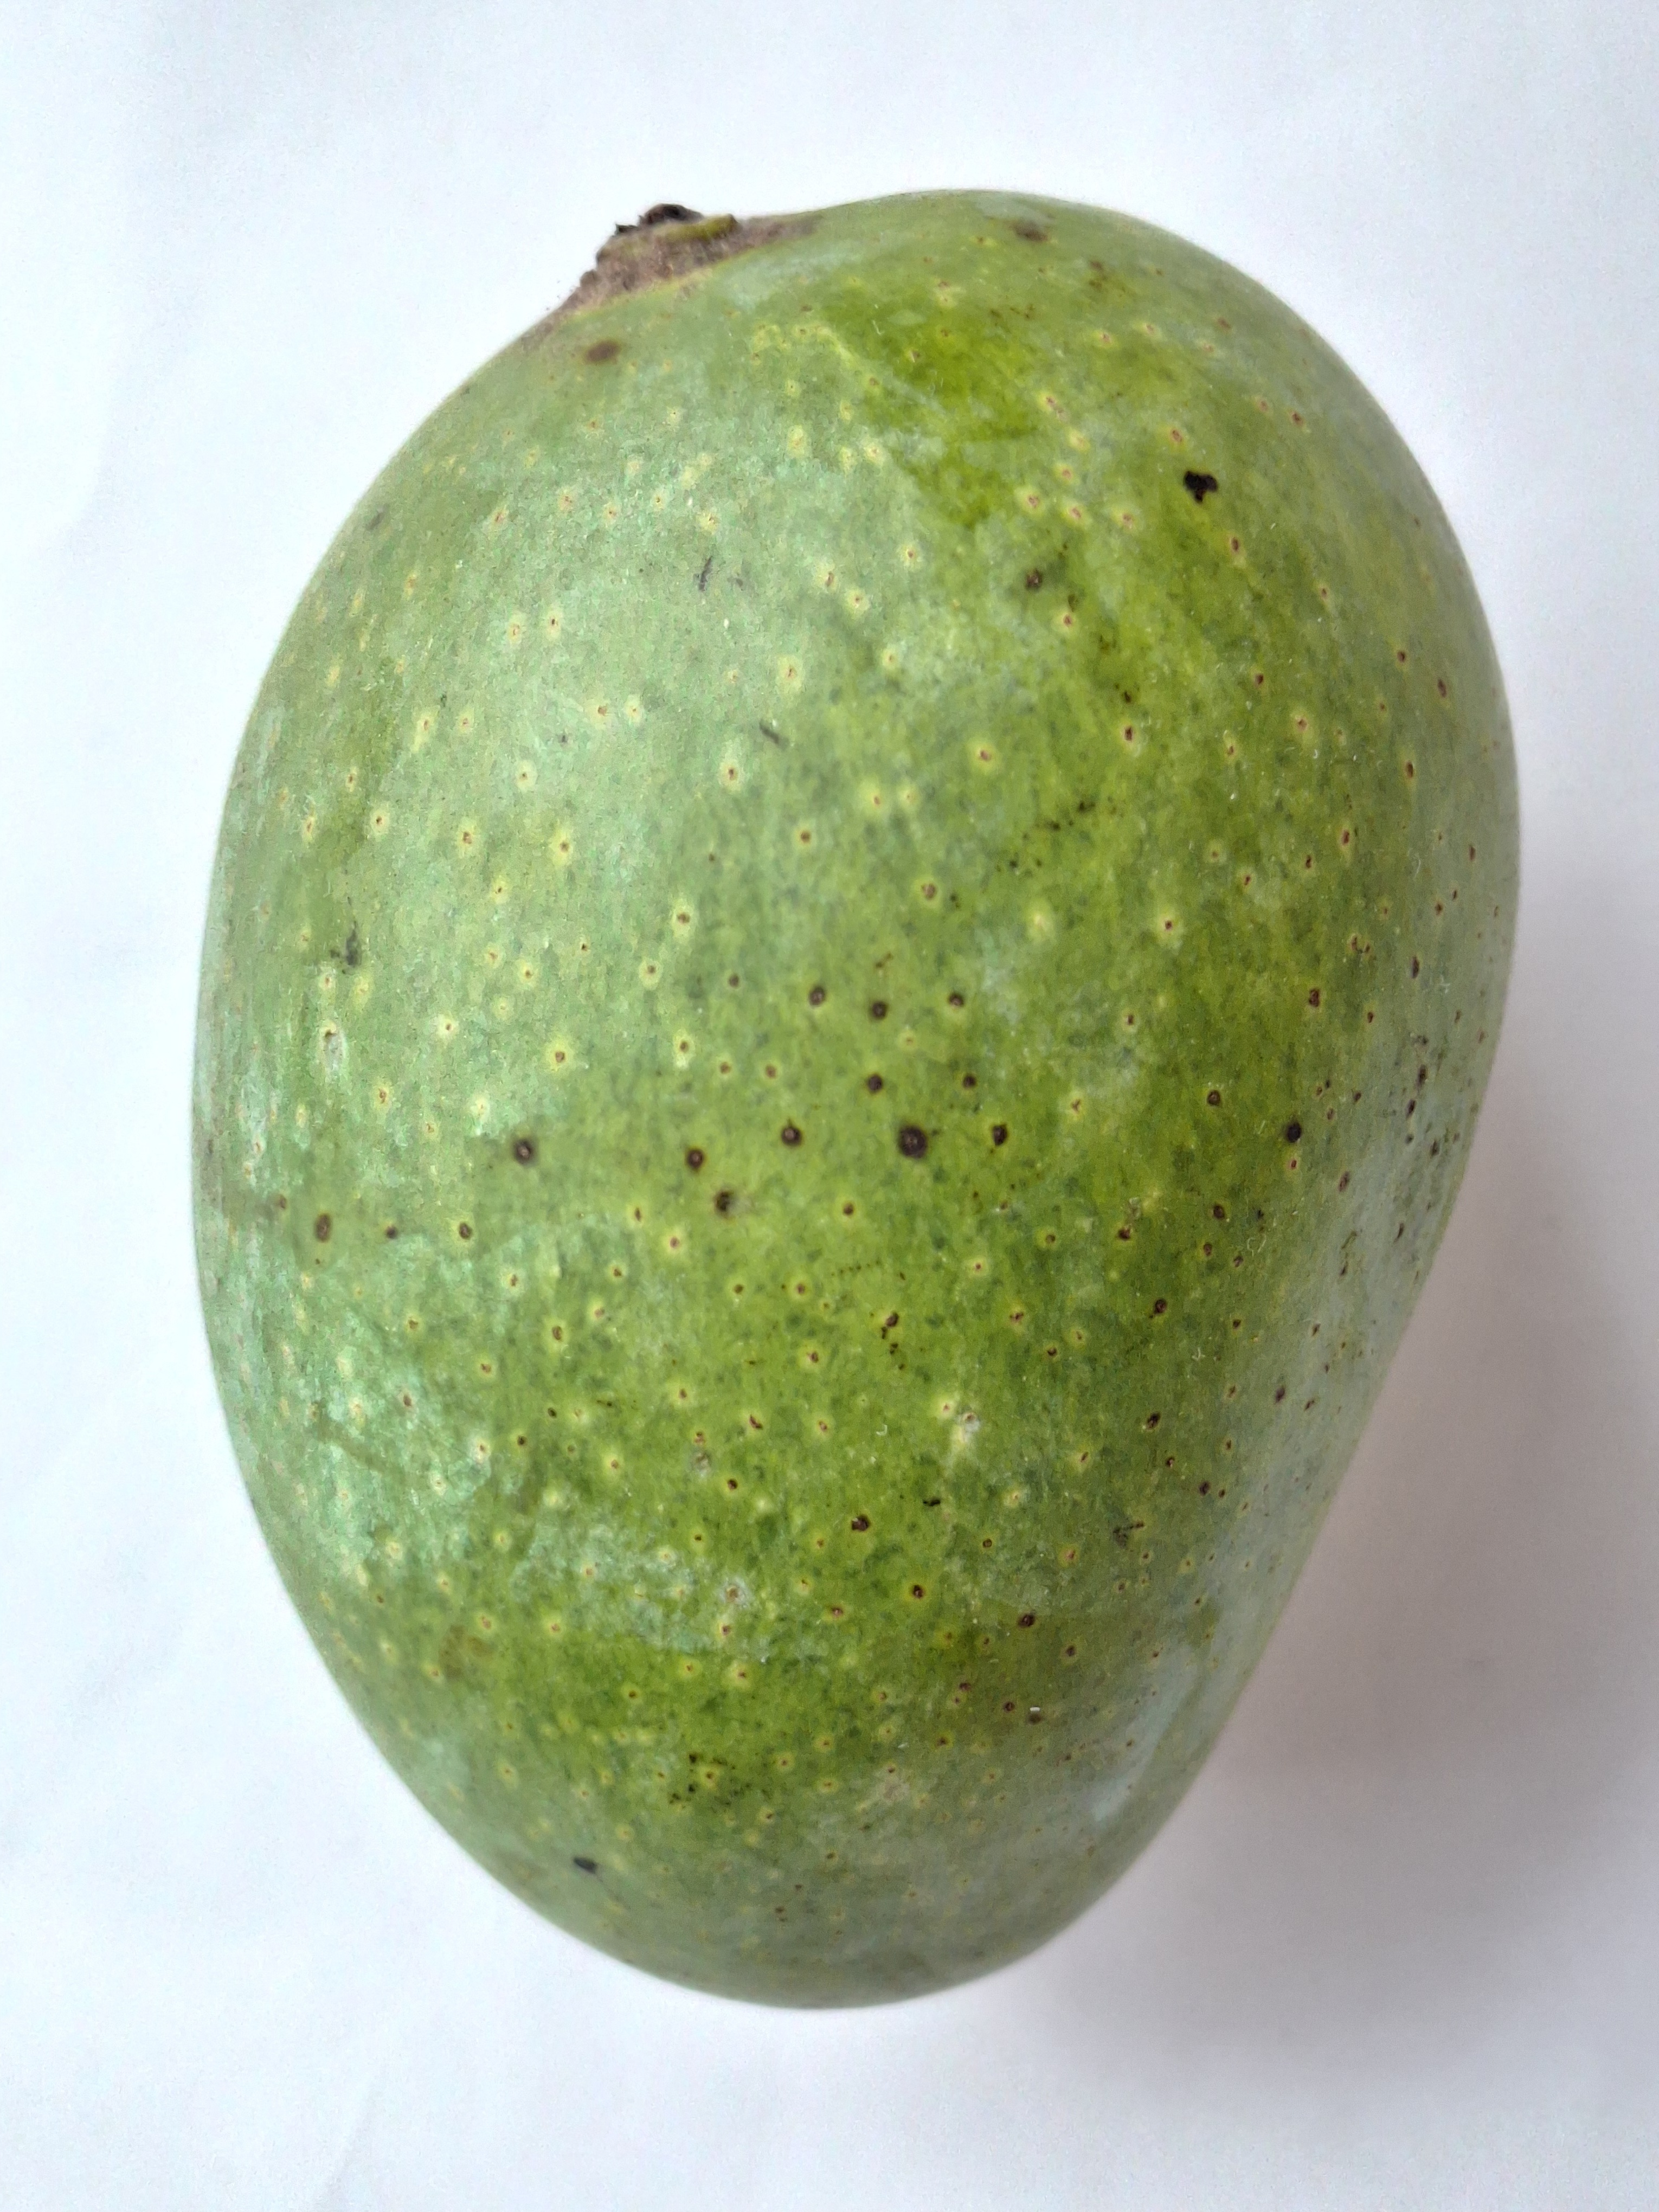
Mango variety: GopalBhog